Josh Kopelman

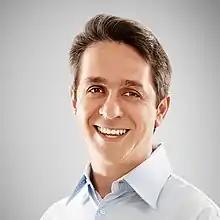

Joshua Kopelman is an American entrepreneur, venture capitalist, and philanthropist. Kopelman has consistently been ranked as one of the world's top 20 venture capitalists. He was the founder of First Round Capital, and before that, a founder of Half.com, which he sold to eBay in 2000. He also founded Infonautics and TurnTide. Kopelman was chairman of the board of "The Philadelphia Inquirer" from 2015 to 2024, when he was elected chair emeritus.